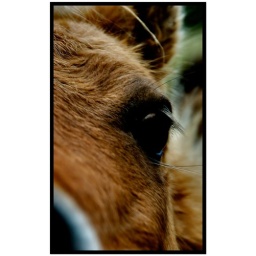
This miniature horse was extremely interested in my camera. My fathers larger horses are much more wary and sensitive.